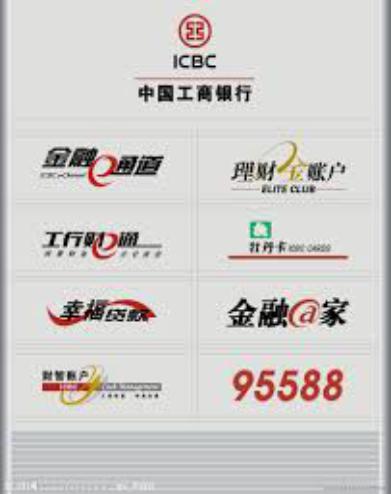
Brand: icbc-2
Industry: Others